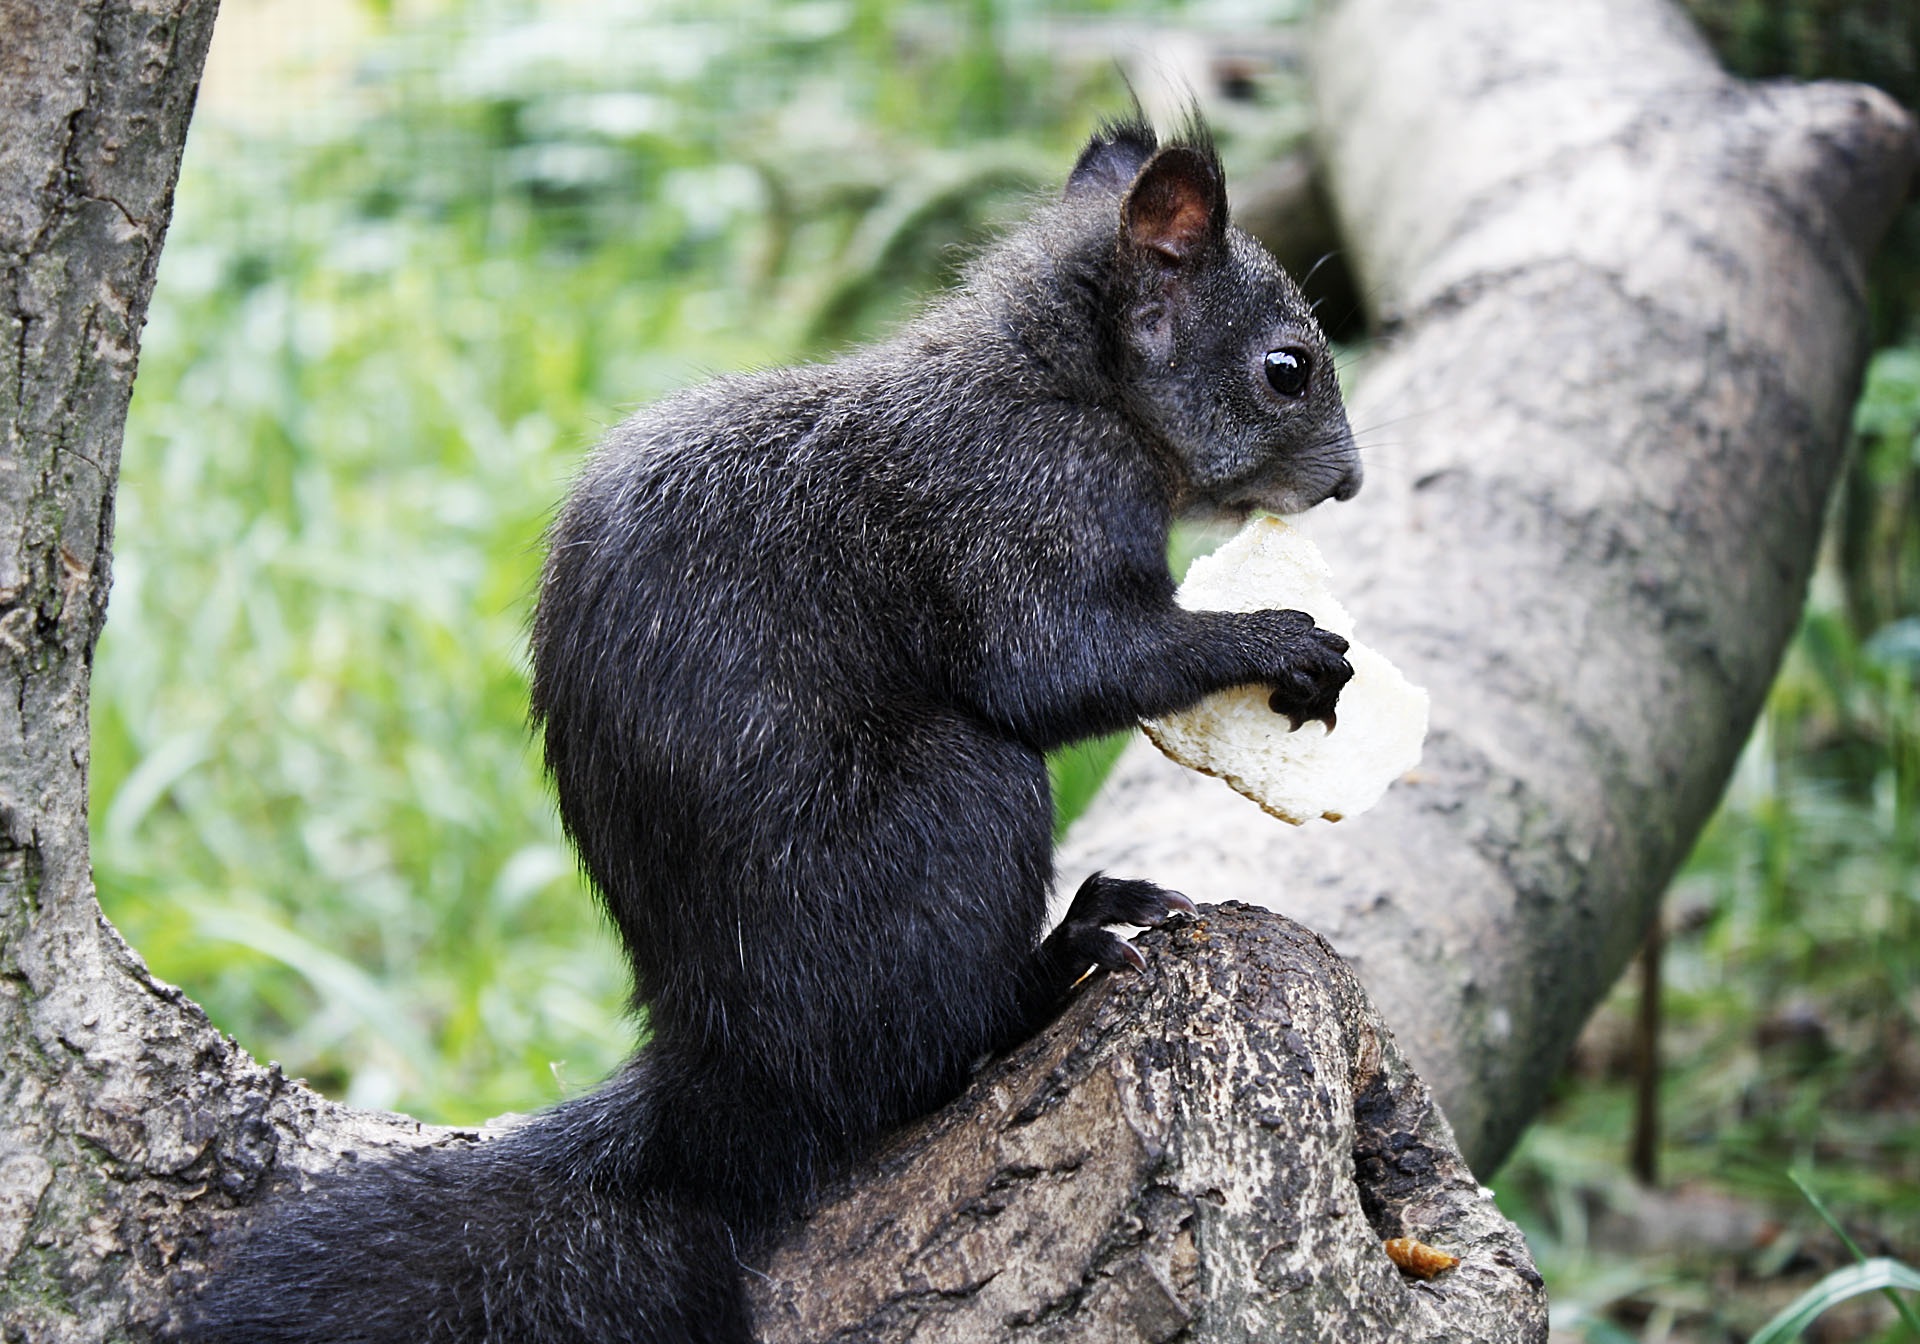
tree, animal, wildlife, zoo, mammal, fauna, primate, vertebrate, the squirrel